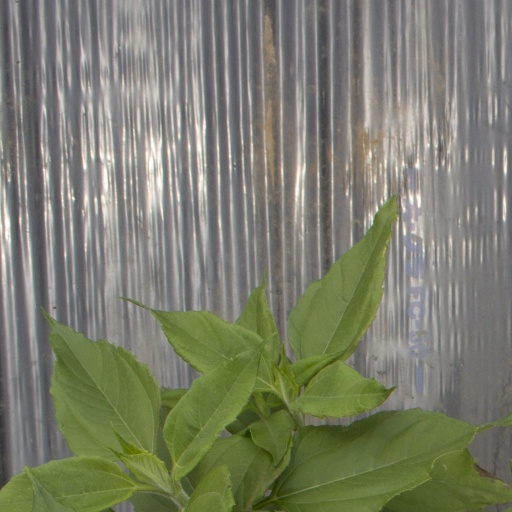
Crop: Jerusalem artichoke